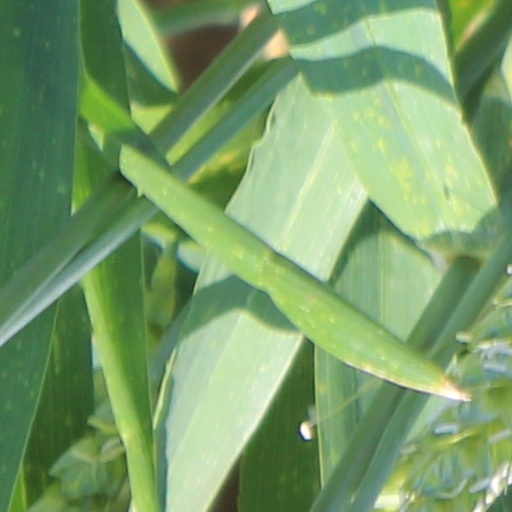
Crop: wheat